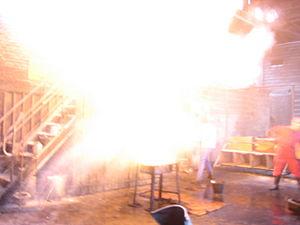
Démonstration ce qui se passe si un verre d'eau est versé dans de l'huile de fritteuse qui brûle (à l'aide d'une barre de 5 m sur laquelle le verre est fixé).